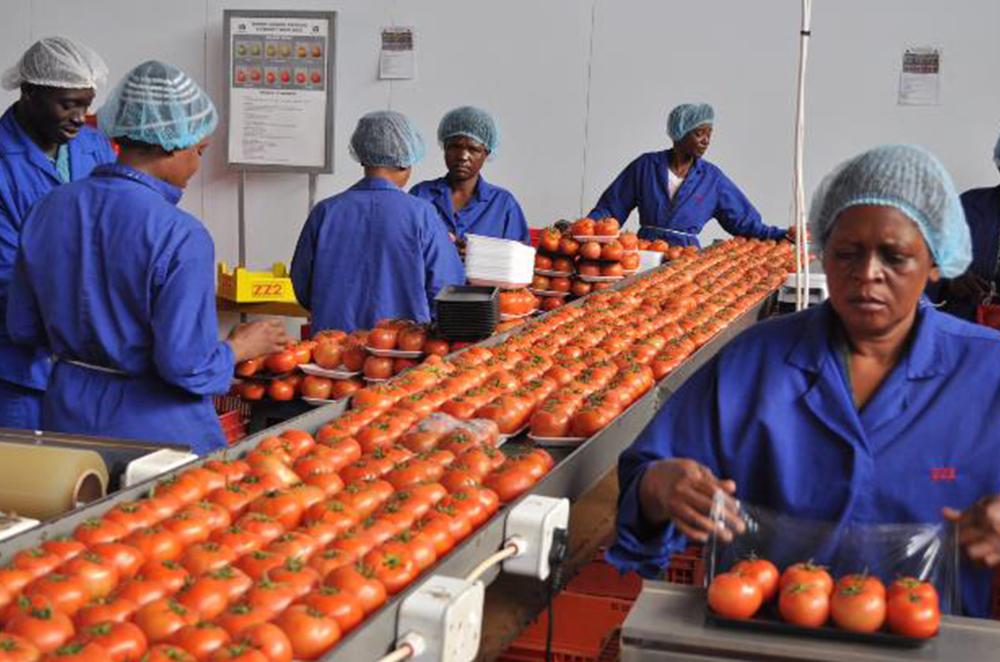
Wafanyakazi katika kiwanda cha kusindika matunda.Wakiwa wamevalia sare za samawati na kofia za usafi.Wakishughulikia nyanya kwenye mkanda wa kusafirisha.